Munich–Rosenheim railway

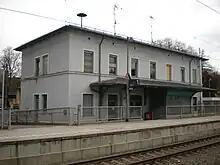
Entrance building of Kirchseeon station

Kirchseeon station was opened on 15 October 1871 with the railway. From 1890, a forestry railway temporarily ran into Kirchseeon from the Ebersberger Forst (Ebersberg forest), which served to remove timber that had died as a result of an attack by black arches butterflies. The station still has an entrance building. Today, the station is only served by the S-Bahn and has a "house" platform and a side platform. The side platform is accessible via an underpass. The station has an overtaking track for long-distance trains. Until the upgrade for the S-Bahn in the 1970s, there was a siding to a warehouse and a sawmill to the northeast of the station; the southern siding to the former sleeper factory and later FIAT/IVECO car/truck depot and a northern siding to the Raiffeisen warehouse were detached and partially upgraded during the construction of separate S-Bahn tracks in the mid-1990s.